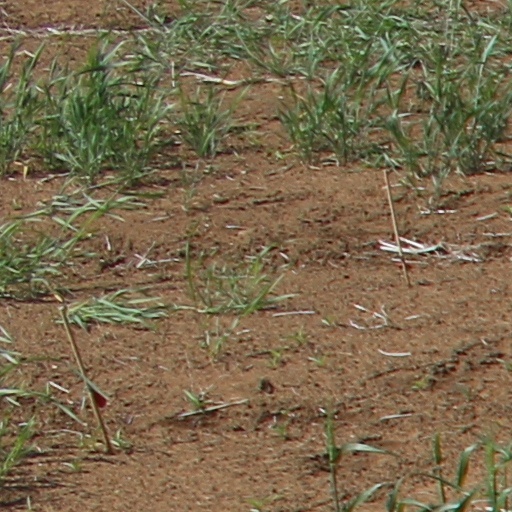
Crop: wheat